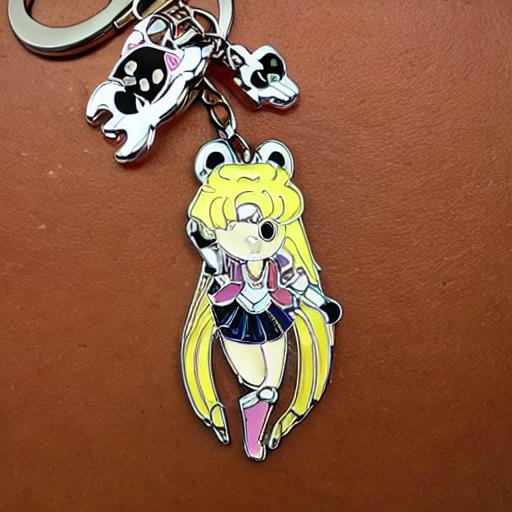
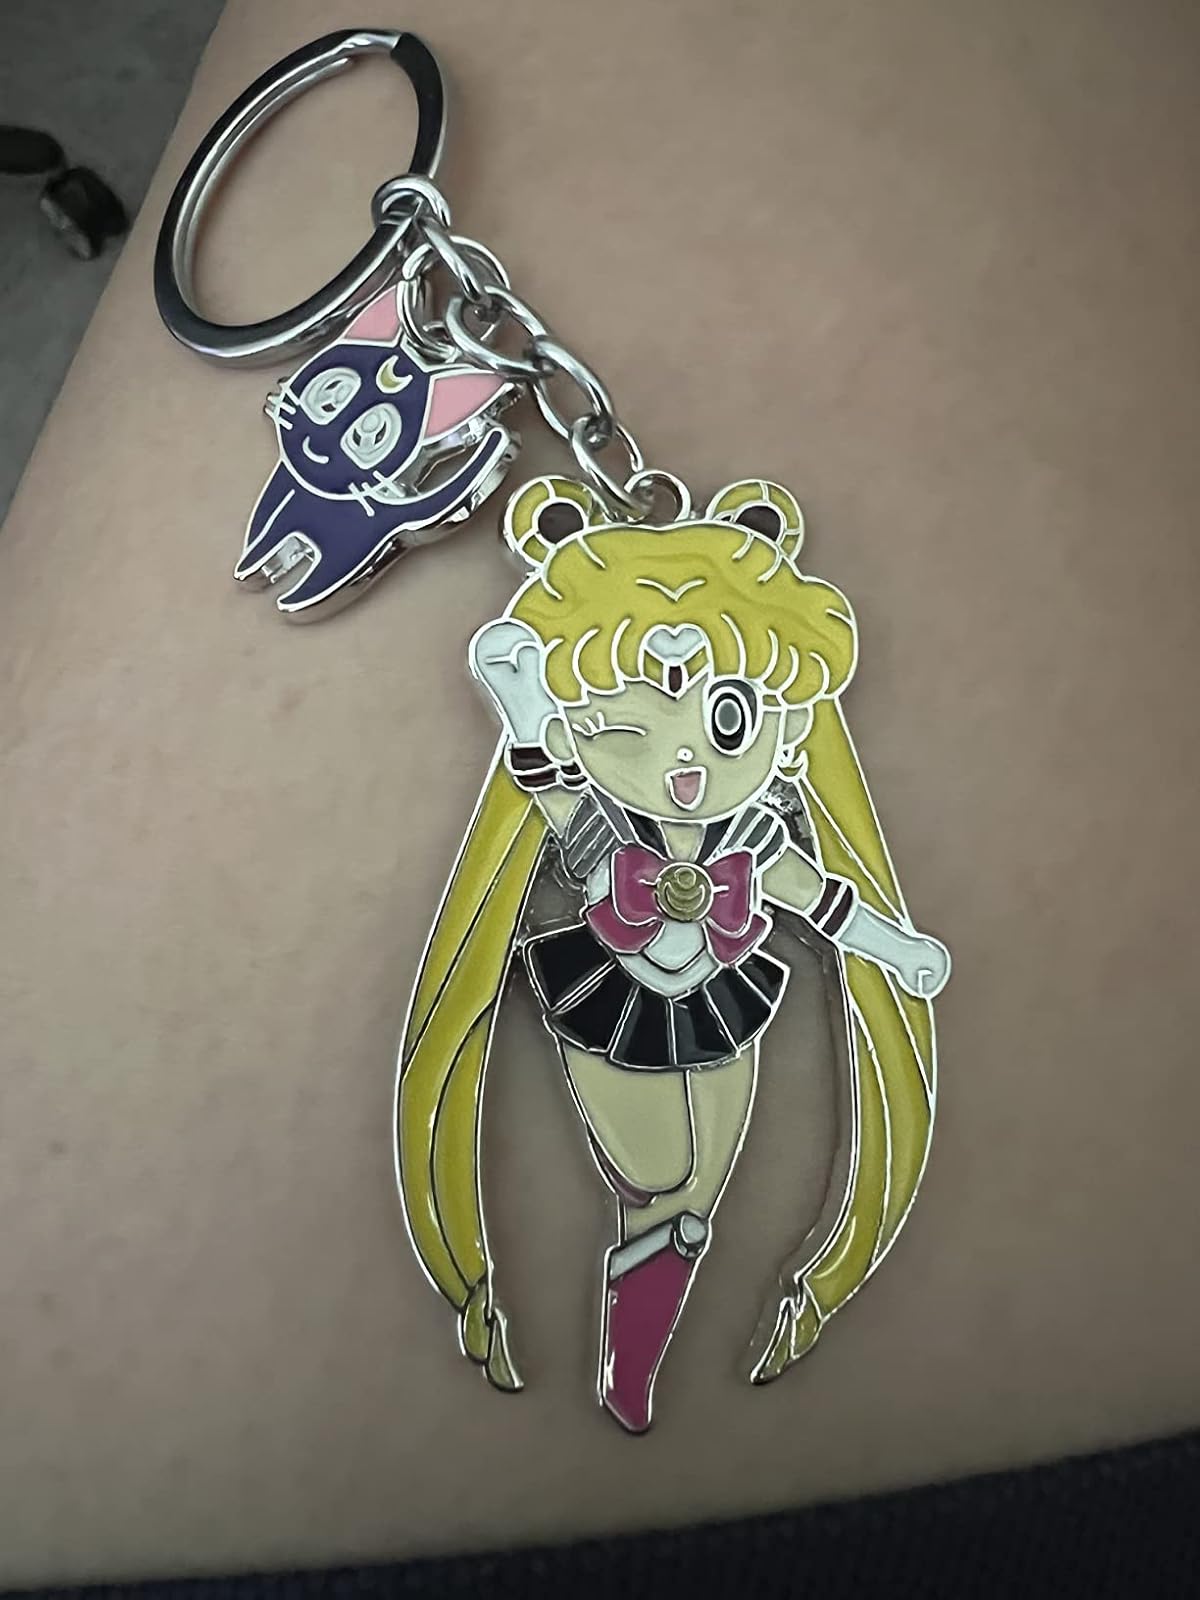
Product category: accessories_keychain
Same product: no